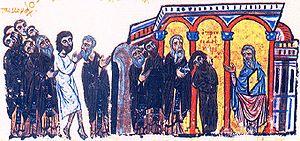
Pressiyan II, aussi Presijan, Presian, Presyam ou Pressian, né en 997 et mort en 1061, appelé par les grecs Prousianos, fut prince de Bulgarie. Il est le fils du dernier empereur bulgare Ivan Vladislav et résista à la conquête byzantine qui annexa le pays en 1018.